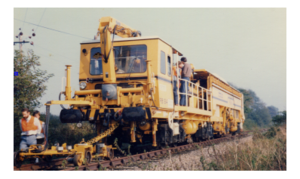
Voici un image, prise a distance, de la PBI'84 travaillant sa phase de mesure. Español: Eso es un foto, tomado a distancia, de la PBI'84 trabajando su fase de medida.